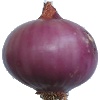
Label: Onion Red Peeled 1